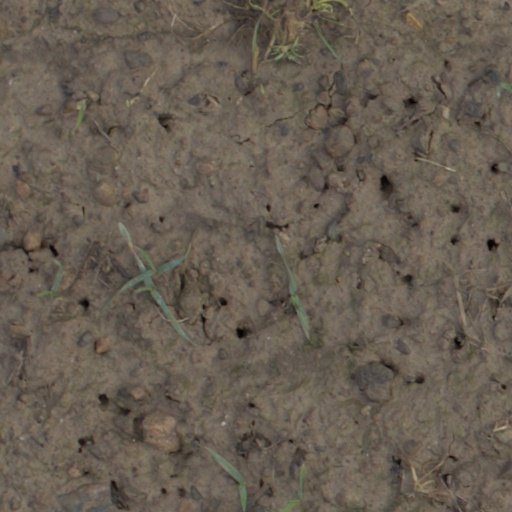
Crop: wheat